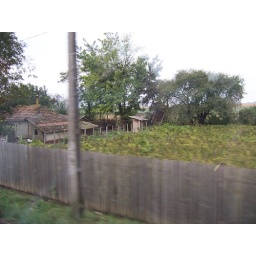
We disembarked from the ship in Constanta and went by bus to Bucharest.(Note: we'll see more of Constanta later.